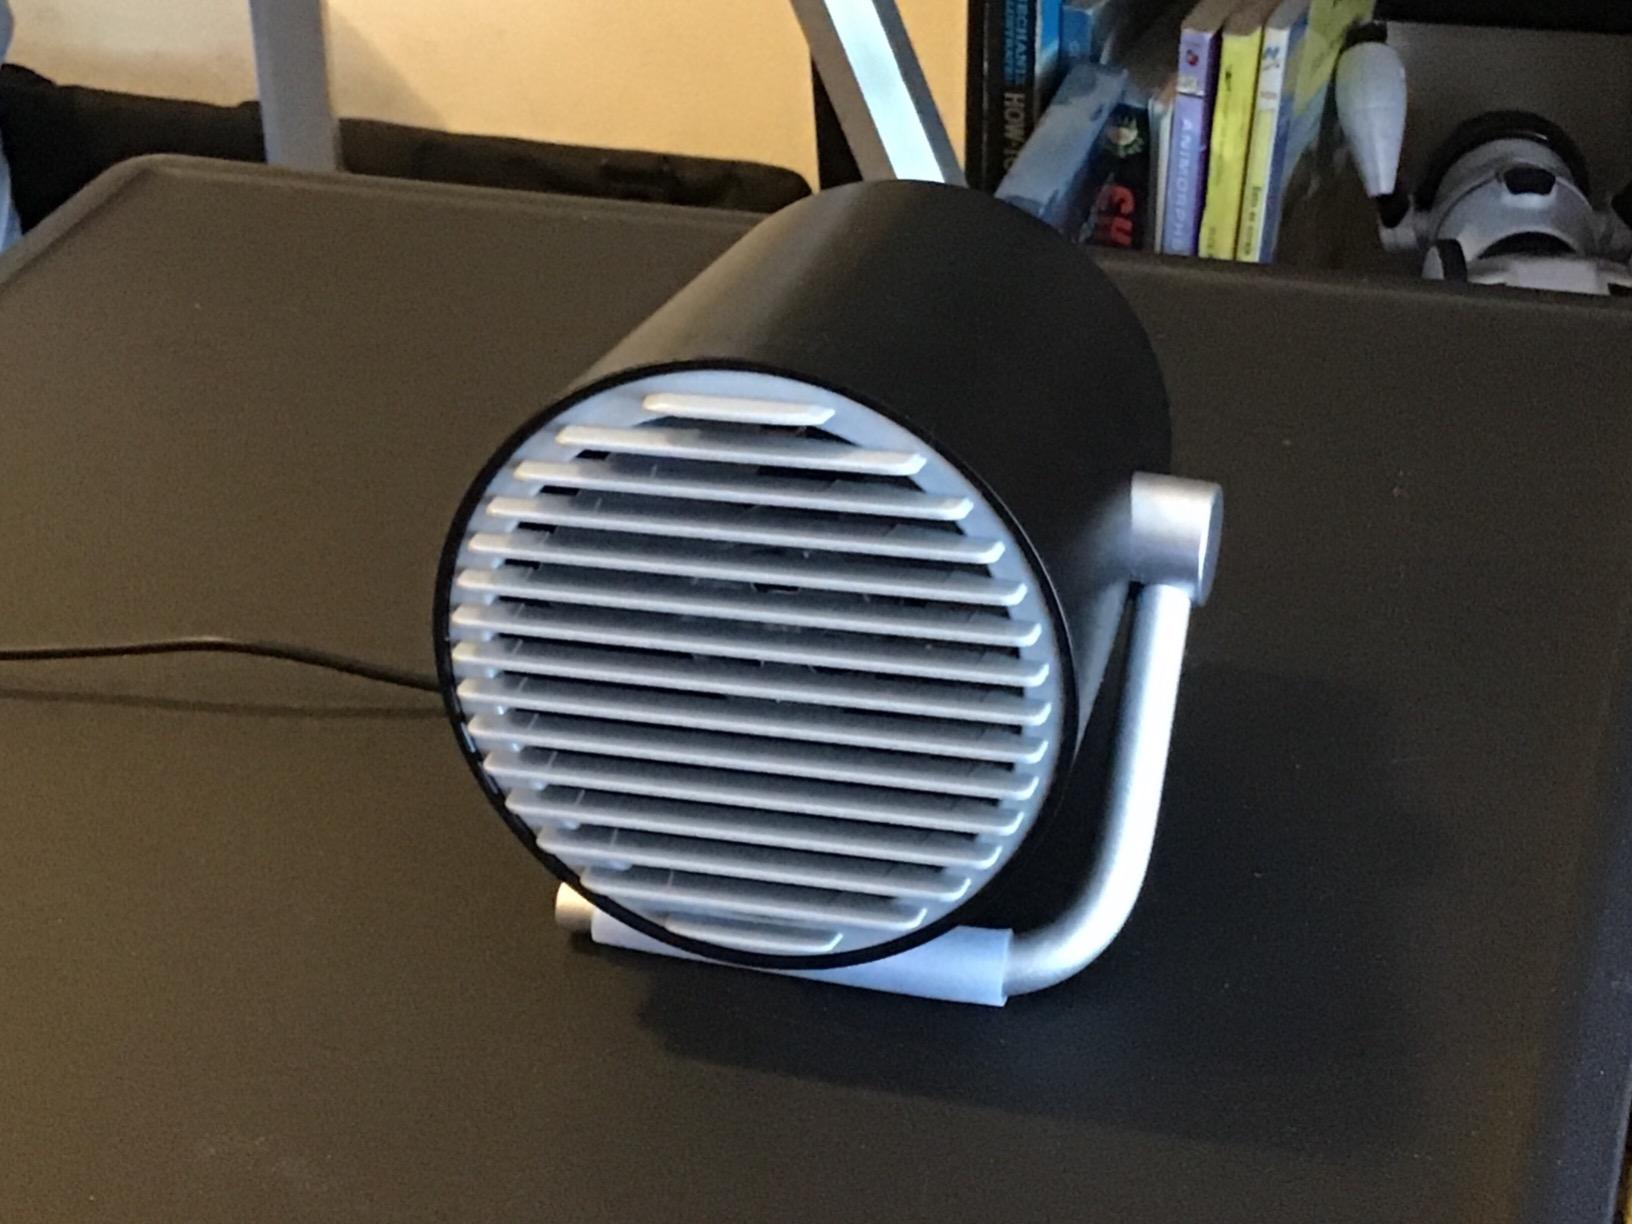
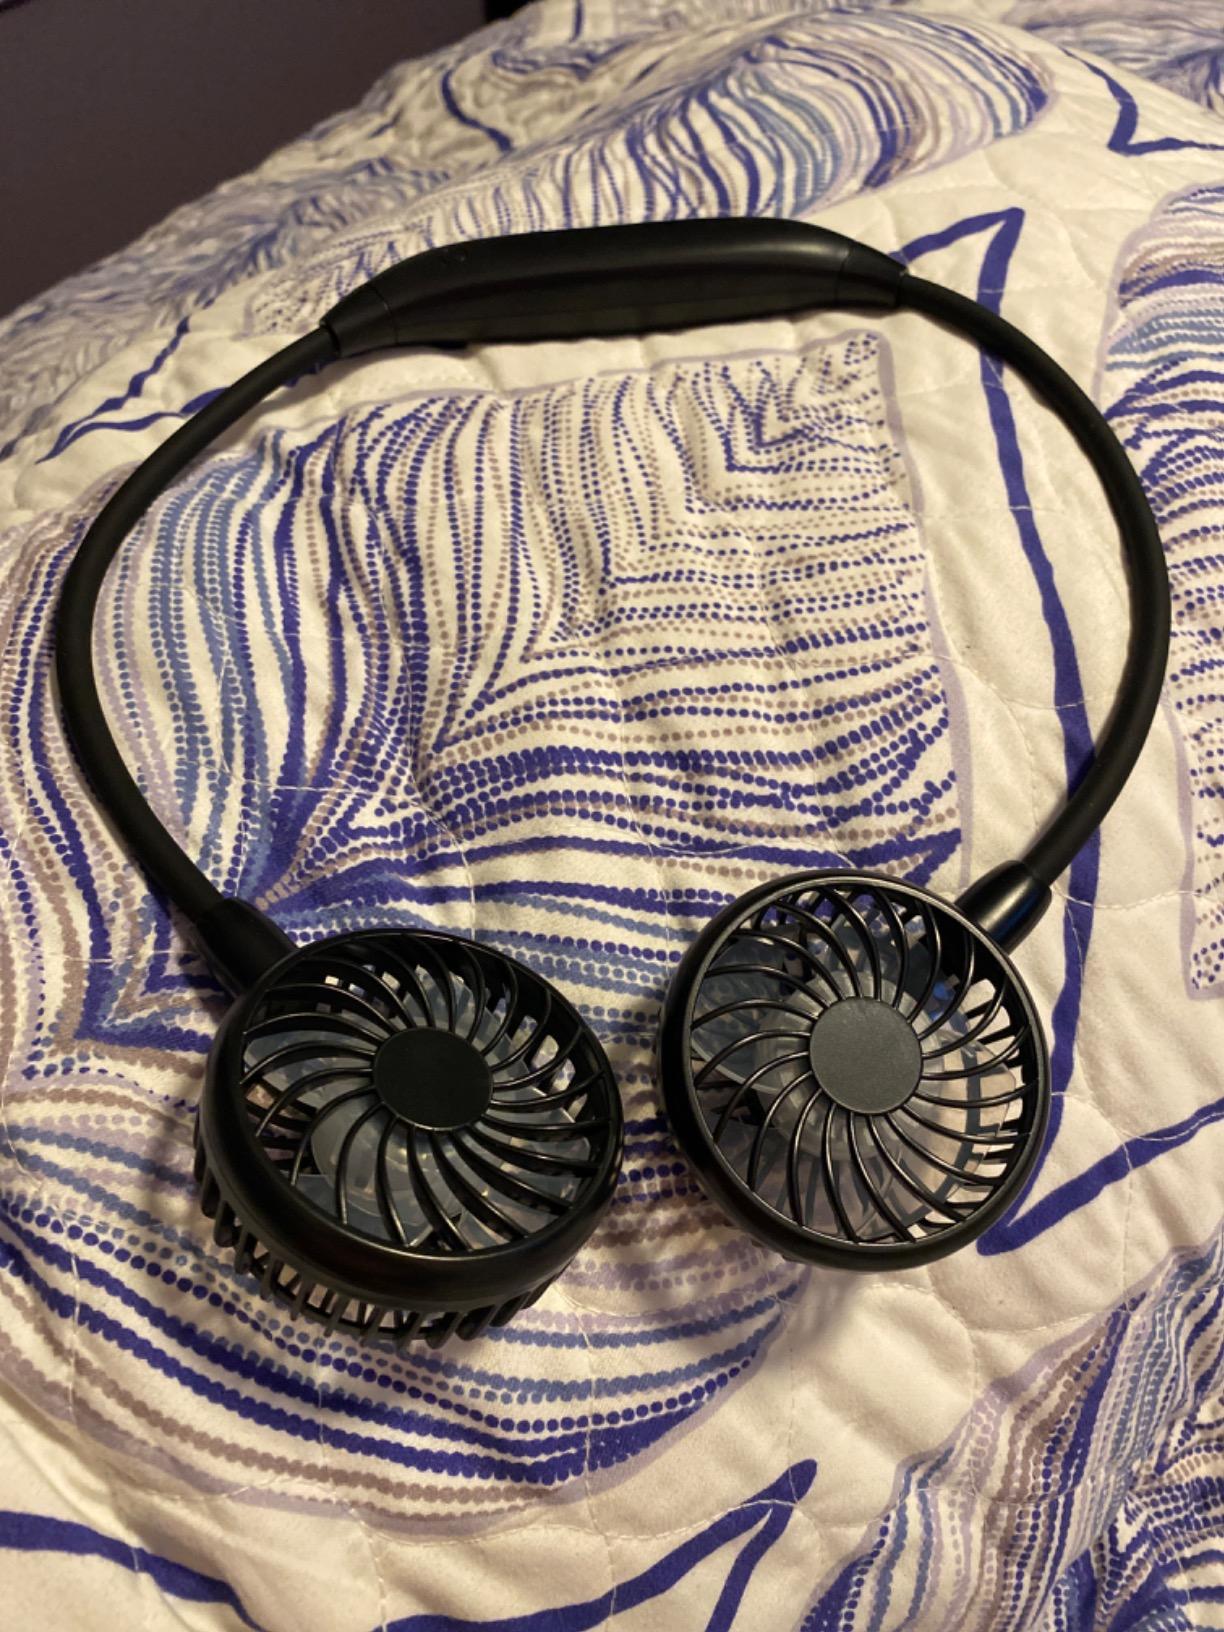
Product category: fan
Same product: no